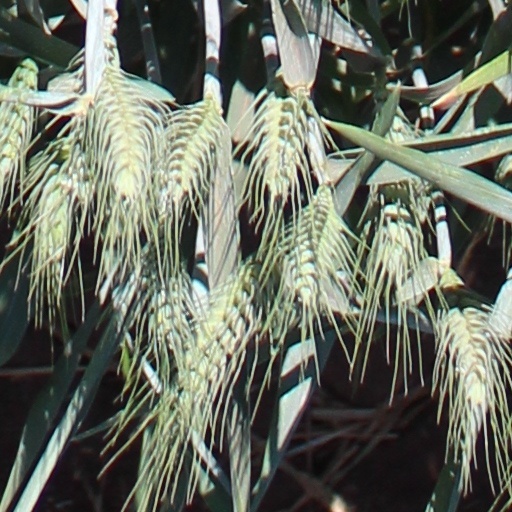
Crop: wheat